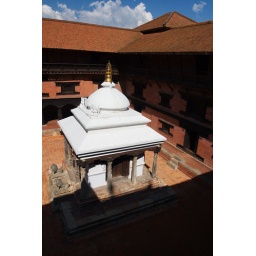
a white building in the courtyard